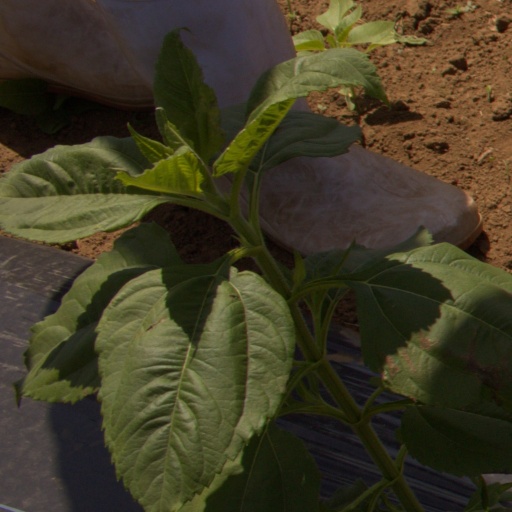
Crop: Jerusalem artichoke